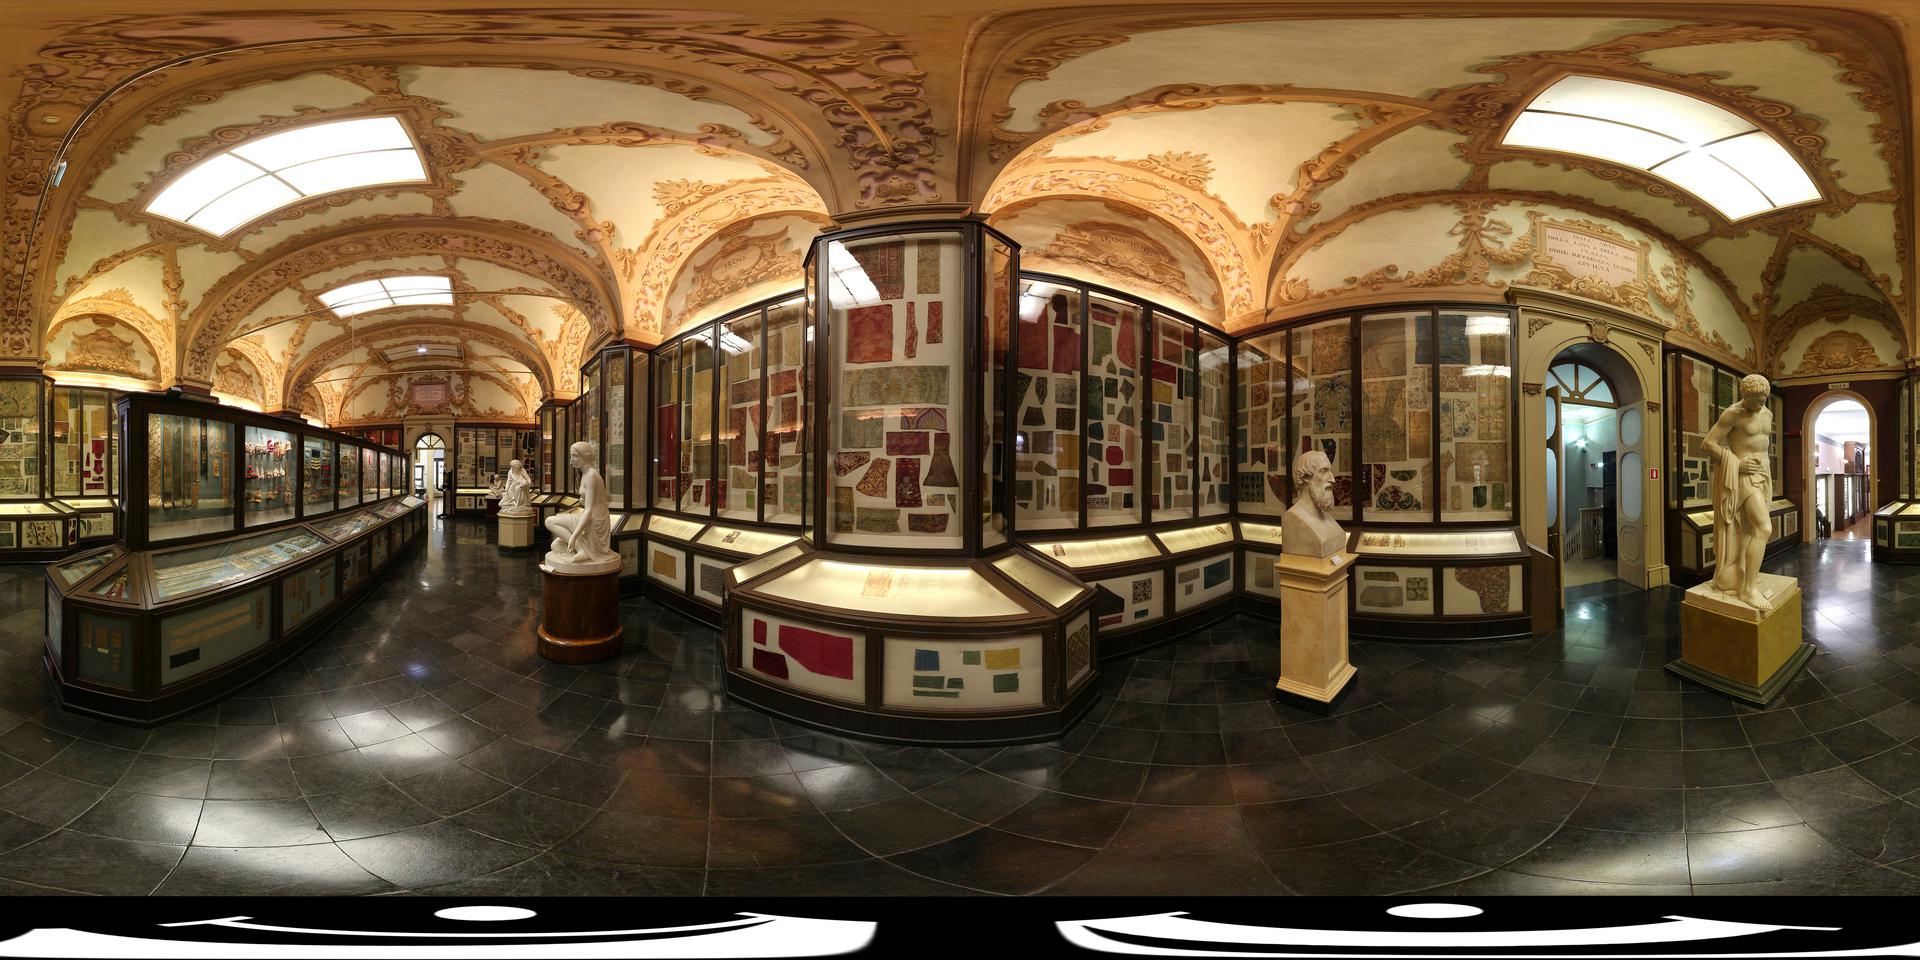
Referred object: the standing marble statue by the doorway

Referred object: the standing marble male statue